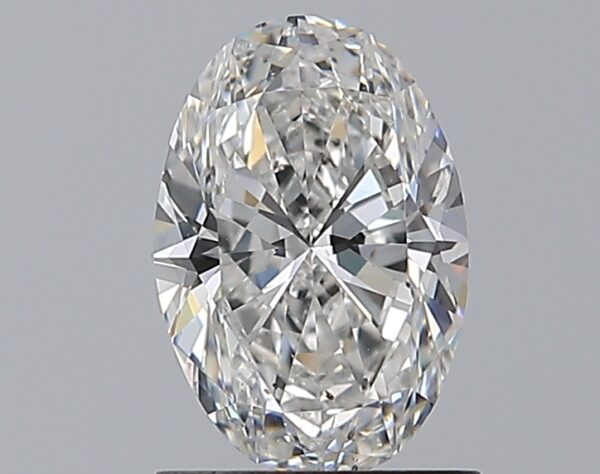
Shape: oval
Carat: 1.2
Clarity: SI1
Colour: E
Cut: EX
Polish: EX
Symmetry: VG
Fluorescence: ST
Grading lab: GIA
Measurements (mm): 8.45 x 5.7 x 3.65